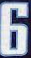
Number: 6